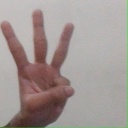
अक्षर: व